Kingsway, Southport

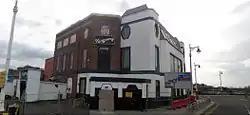
The Kingsway during renovation in 2006

Kingsway (also known as Kingsway Club, and Bliss) was a nightclub and casino built in 1931 at the south end of the Promenade in the seaside resort of Southport, Merseyside, England. In the 1960s it hosted many well-known celebrities, such as The Beatles, Tom Jones, and Engelbert Humperdinck. It was also very popular during the 1980s punk era and the 1990s dance era.